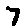
Label: 7